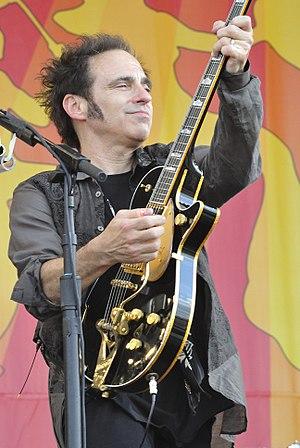
Nils Lofgren est un chanteur et guitariste américain né le 21 juin 1951 à Chicago.